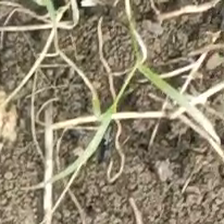
Weed species: Harali_(Cynodon_dactylon)